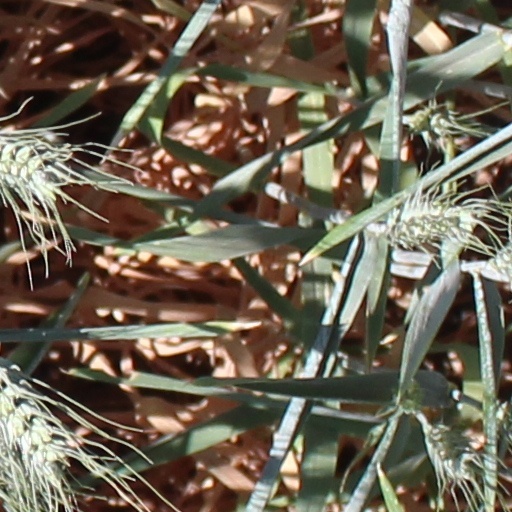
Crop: wheat